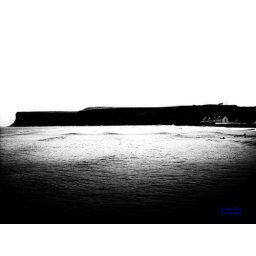
The seas and rocks in black and white at Saltburn.